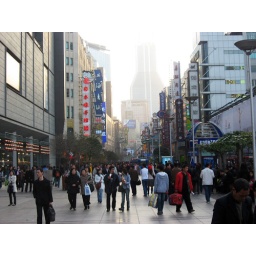
walking down nanjing road on a 7 hr layover in Shanghai